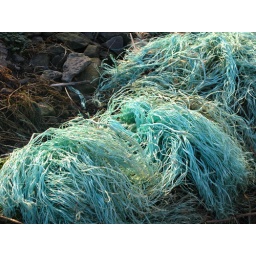
Washed up netting shredded by wind and waves look like new blue grass tufts